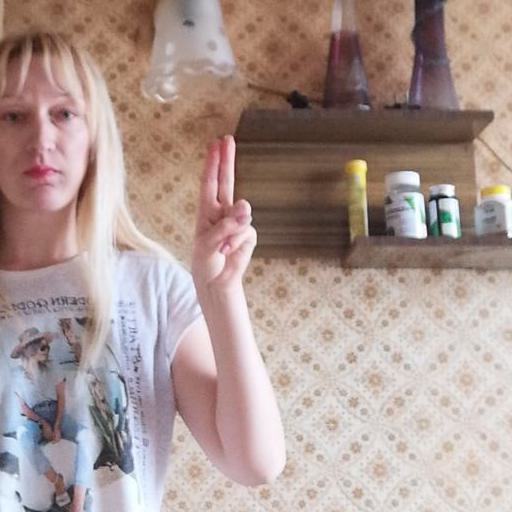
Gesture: two_up